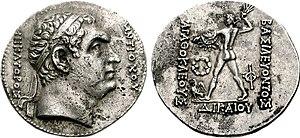
Antiochos Nicator est un roi gréco-bactrien d'environ 240 av. J.-C. à 225 av. J.-C.. Il règne uniquement sur la Bactriane. Il est probablement un des fils de Diodote I, et frère de Diodote II.
Agathoclès de Bactriane ou Agathoclès Dikaios était un souverain gréco-bactrien/ indo-grec qui régna entre 190 et 180 av. J.-C. Ce roi se caractérise à la fois par une production monétaire très indianisante, avec le seul cas d'illustration de divinités hindoues dans le monnayage des grecs en Inde, mais aussi un monnayage au contraire très tradionnaliste honorant ses ancêtres dynastiques. Selon Widemann, il est possible que cette deuxième série de monnaies purement grecques aient constitué une réaction à la trop grande ouverture vers l'Inde de la deuxième série, peut-être sous l'effet de la pression d'un certain nationalisme greco-bactrien. Après Agathoclès, les divinités hindoues disparaissent pour toujours du monnayage grec, ainsi que le Brahmi, au bénéfice du Kharoshthi, un script du nord-ouest de l'Inde d'origine araméenne, ancienne langue officielle de l'Empire achéménide, jugée peut-être plus acceptable et plus "occidentale" que le Brahmi.